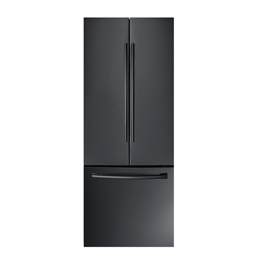
what are the benefits of a bottom mount refrigerator ?